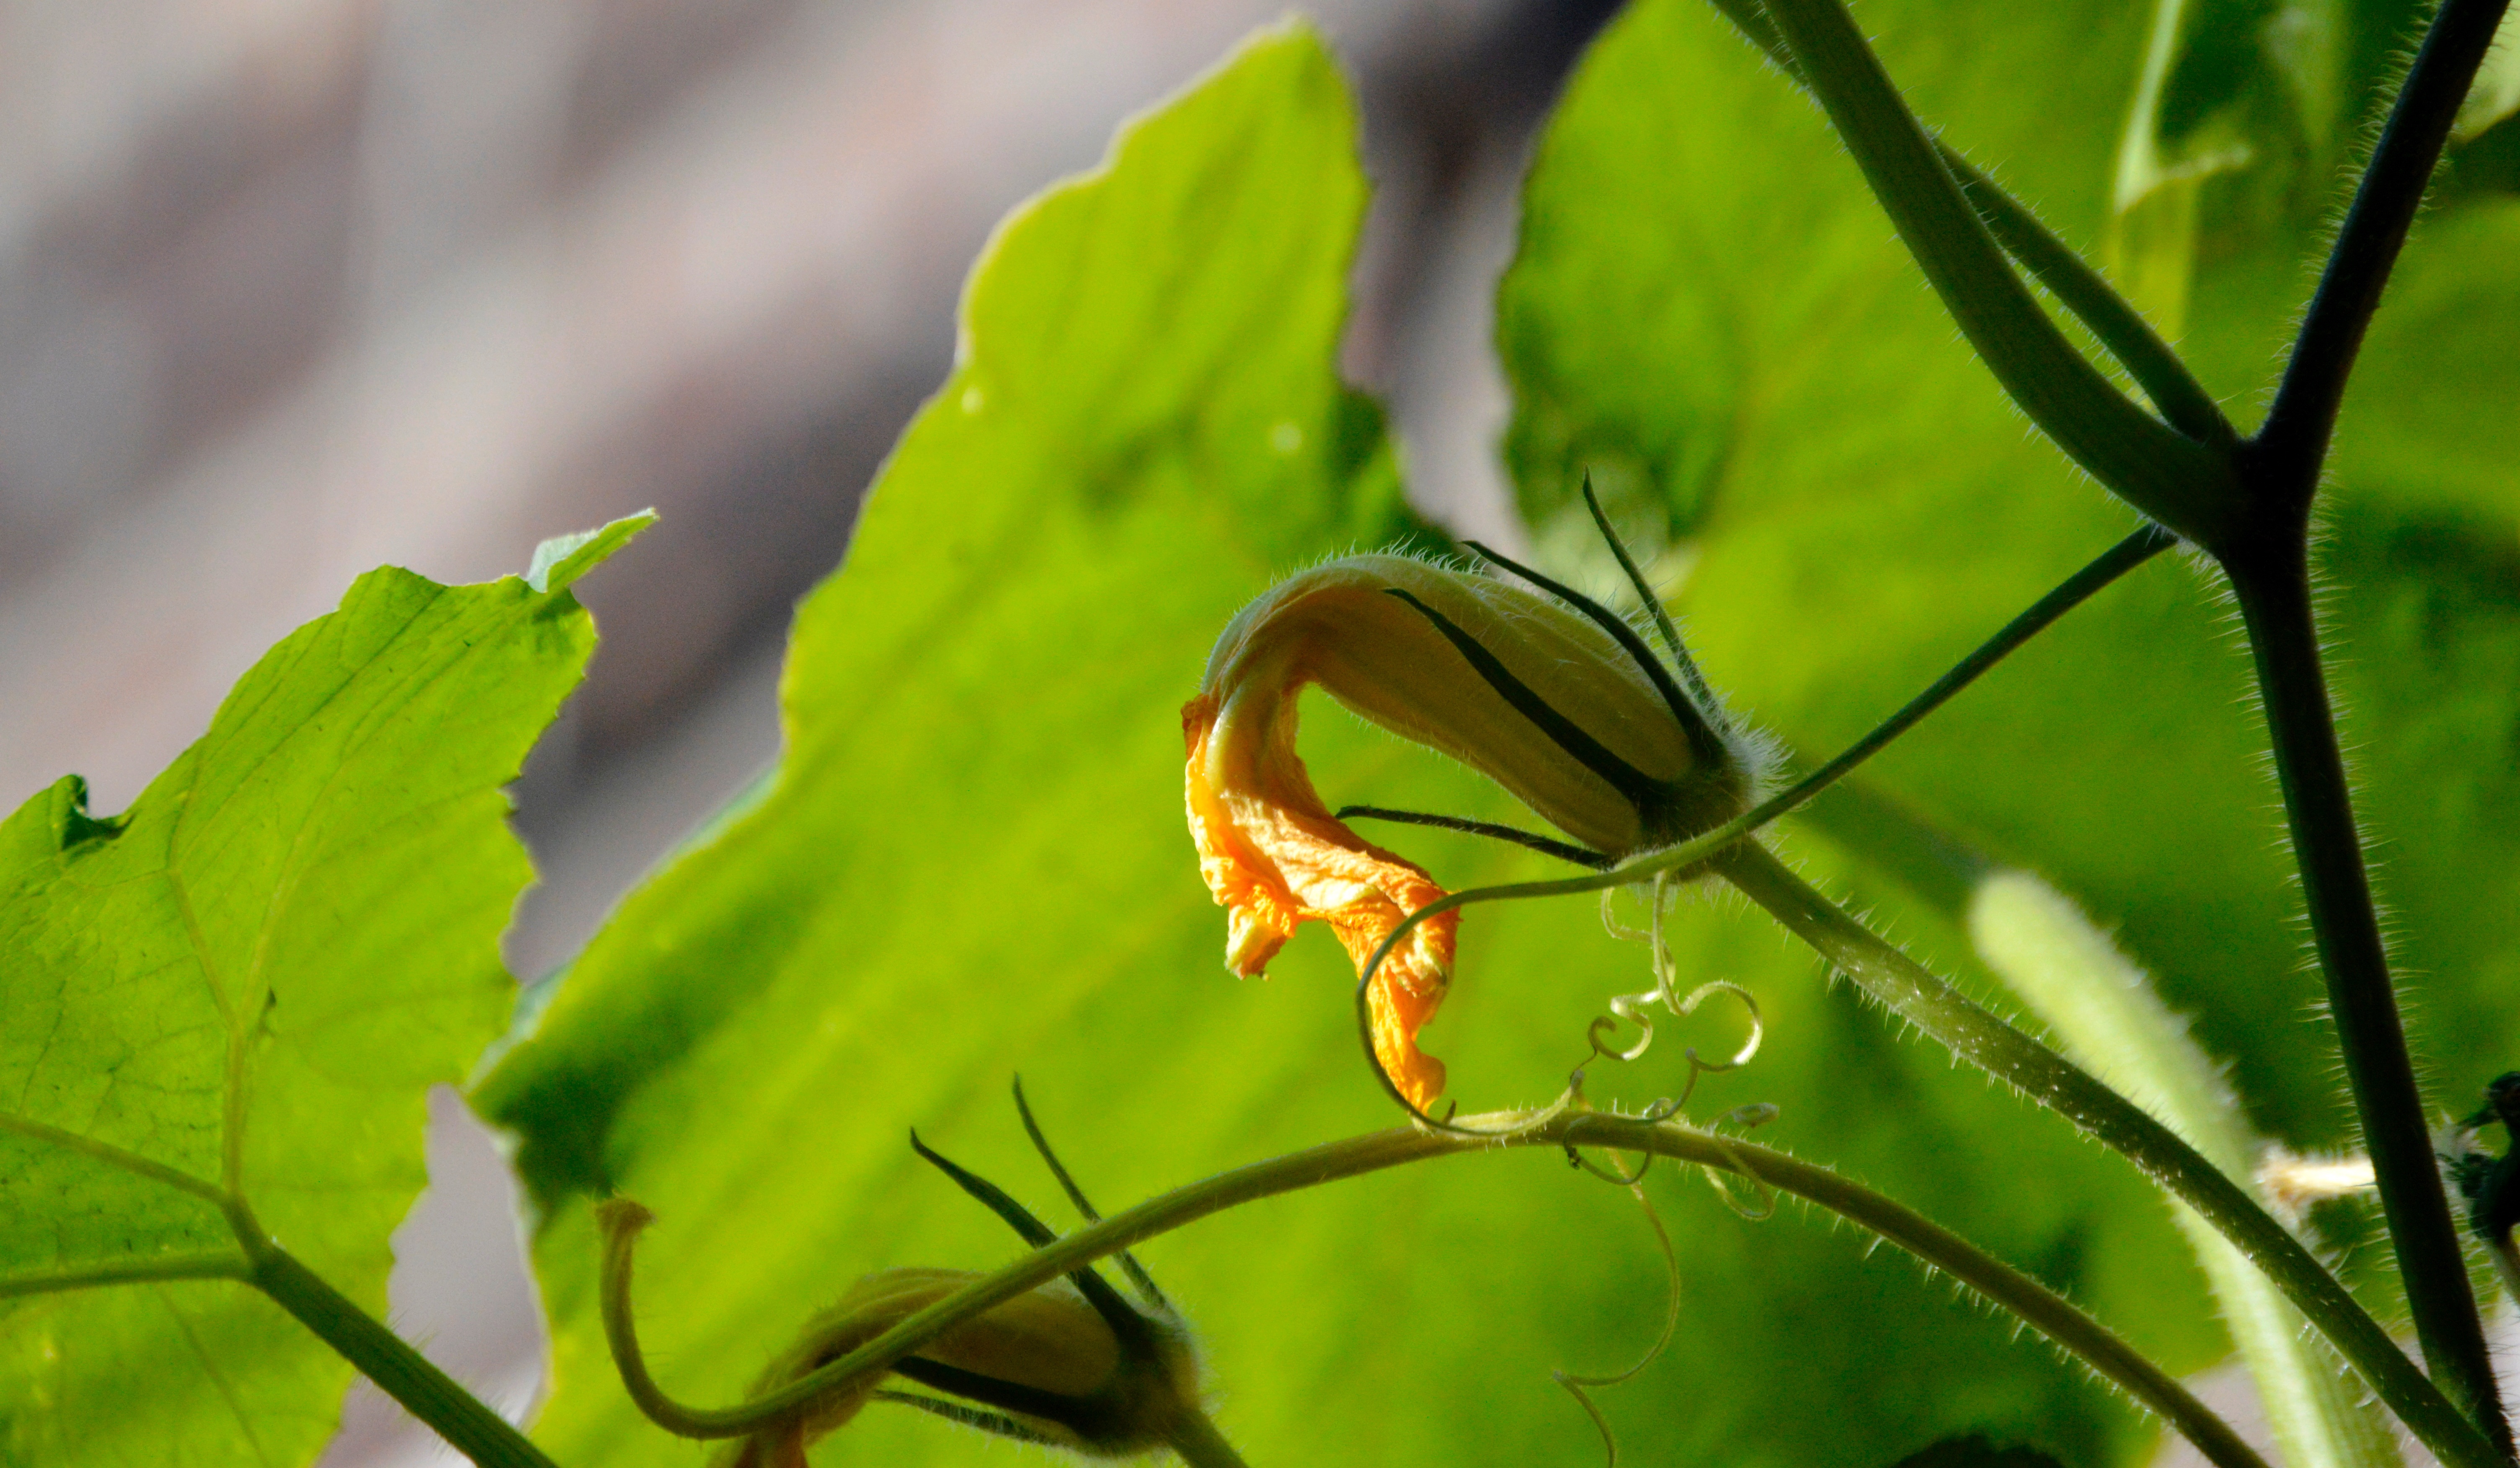
tree, nature, branch, plant, leaf, flower, wildlife, green, insect, botany, yellow, flora, fauna, invertebrate, wildflower, close up, macro photography, plant stem